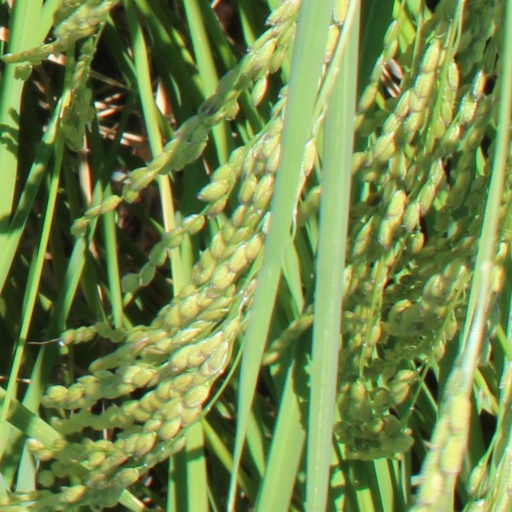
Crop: rice